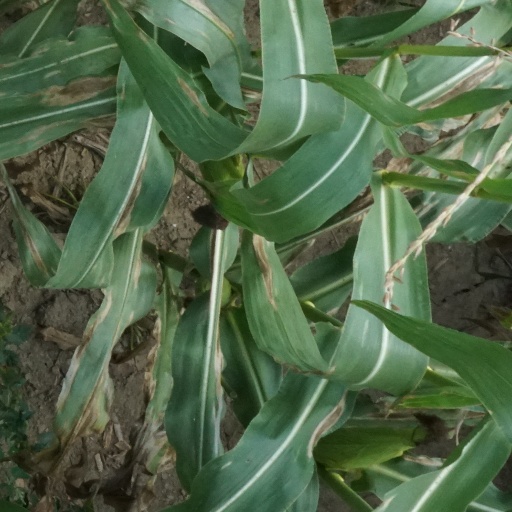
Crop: maize; corn